Mitakeguchi Station

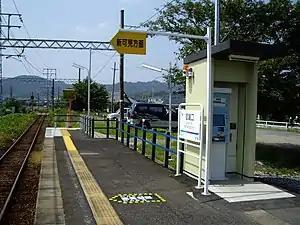
Ticket vending machine and part of platform, July 2008

is a railway station located in the town of Mitake, Gifu Prefecture, Japan, operated by the private railway operator Meitetsu.